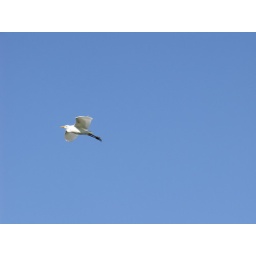
snowy egret flying in the deep blue sky